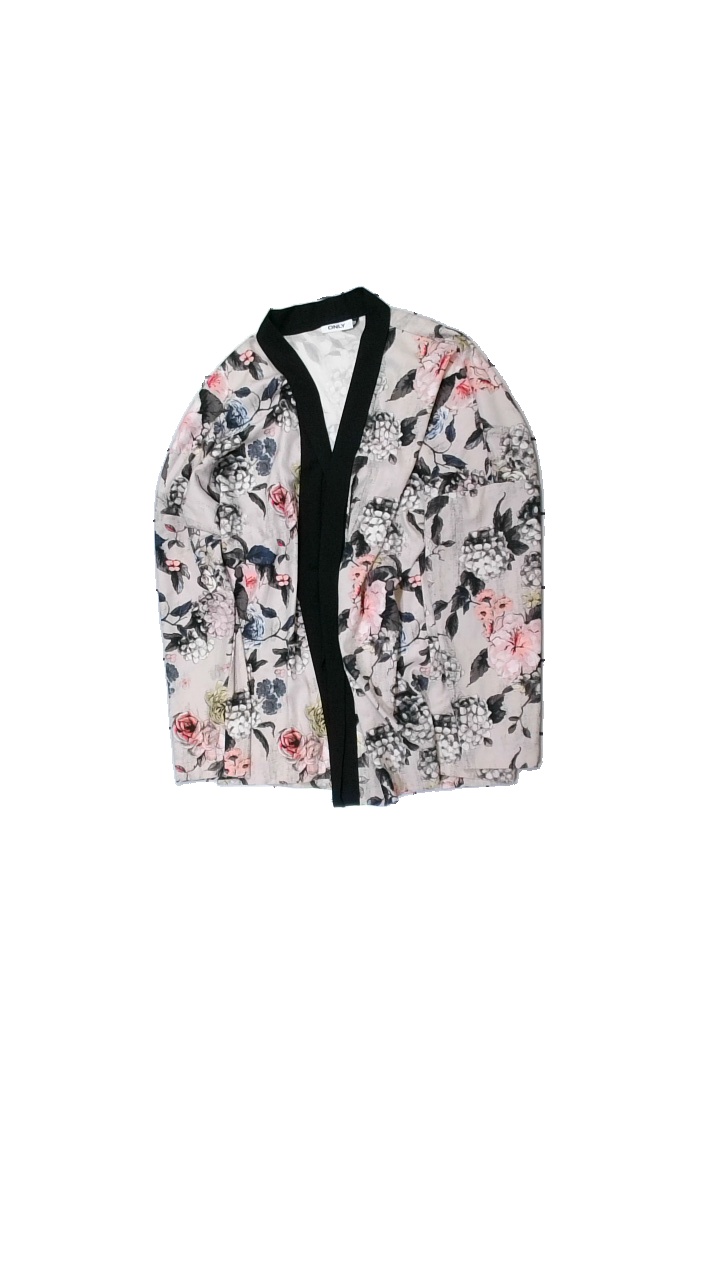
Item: Blouse (Ladies)
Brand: Only
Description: blommig blus med olika färger
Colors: Beige, Multicolor
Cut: Regular
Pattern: Floral print
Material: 100% polyester
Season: Summer
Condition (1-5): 4
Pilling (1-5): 5
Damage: lös ögla
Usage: Reuse
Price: <50